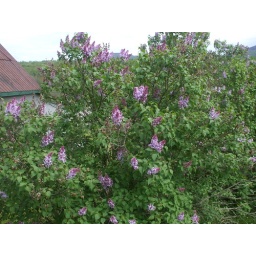
lilac tree beside the house